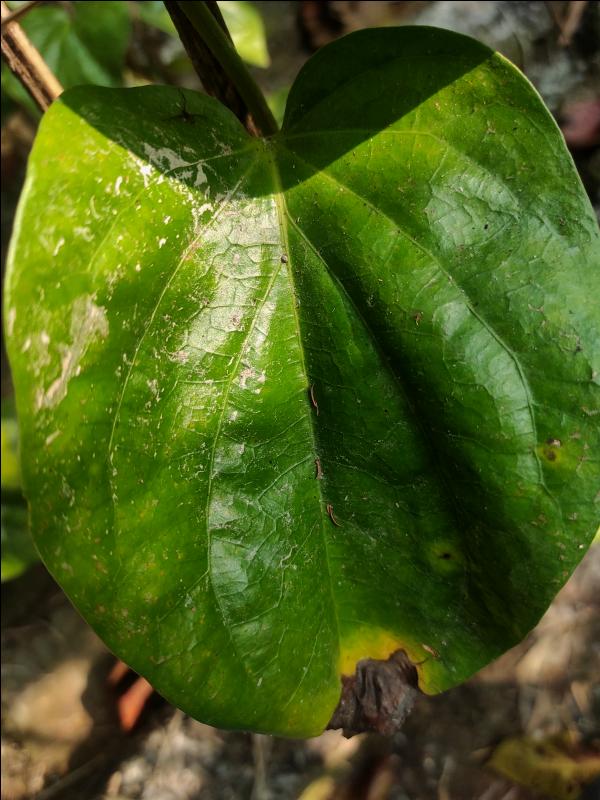
Label: Fungal_Brown_Spot_Disease